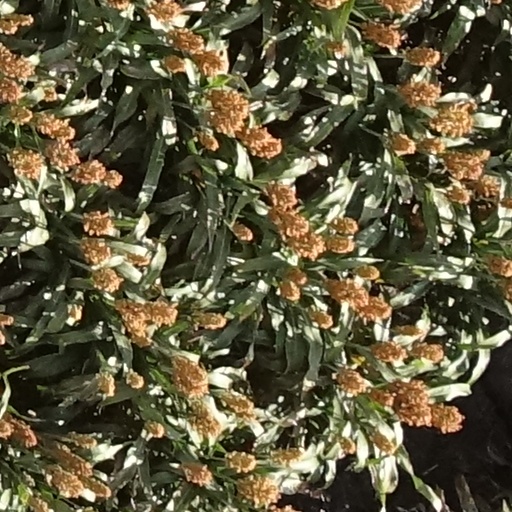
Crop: sorghum